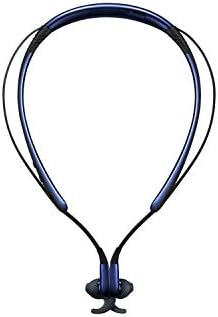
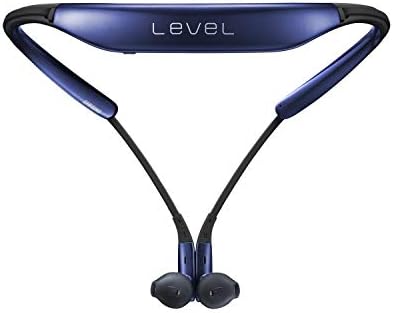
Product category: headphones
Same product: yes